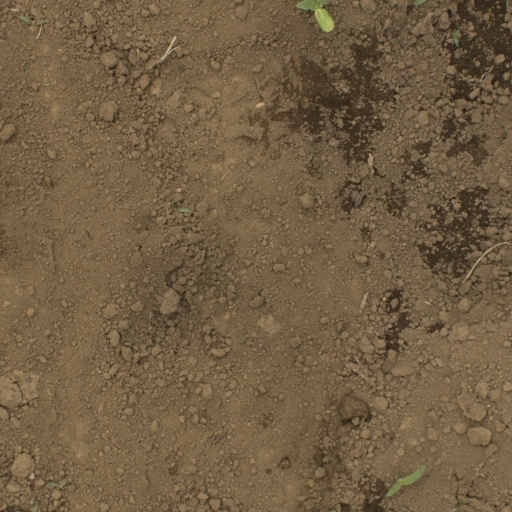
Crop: Jerusalem artichoke